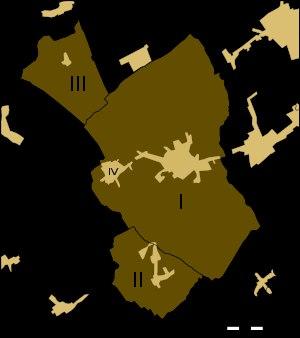
Koekelare est une commune néerlandophone de Belgique située en Région flamande dans la province de Flandre-Occidentale.